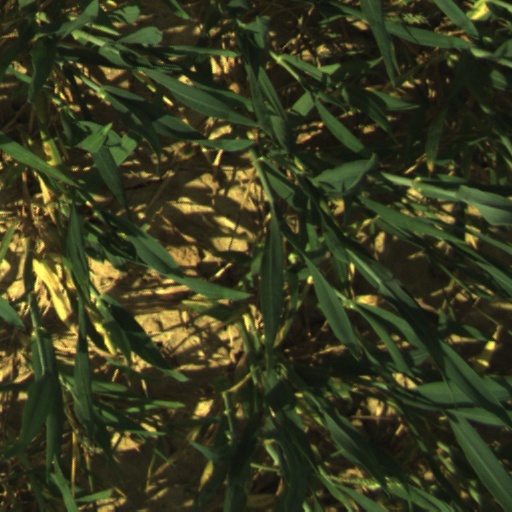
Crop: wheat